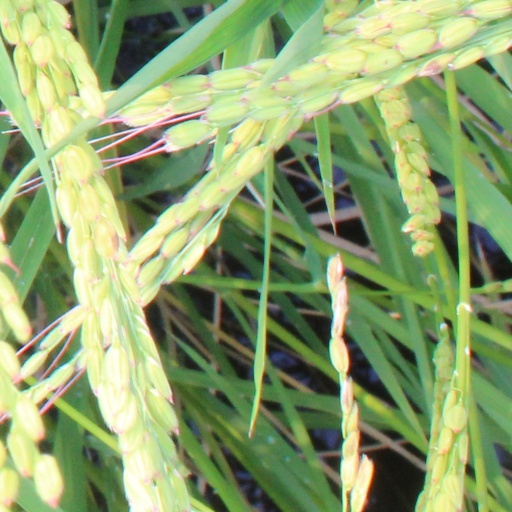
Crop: rice